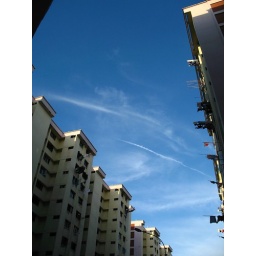
Love the look of the 'whispiness' of the clouds set against the bright clear blue sky.